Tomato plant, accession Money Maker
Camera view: tilt-top (135 deg); turntable rotation: 180 degrees
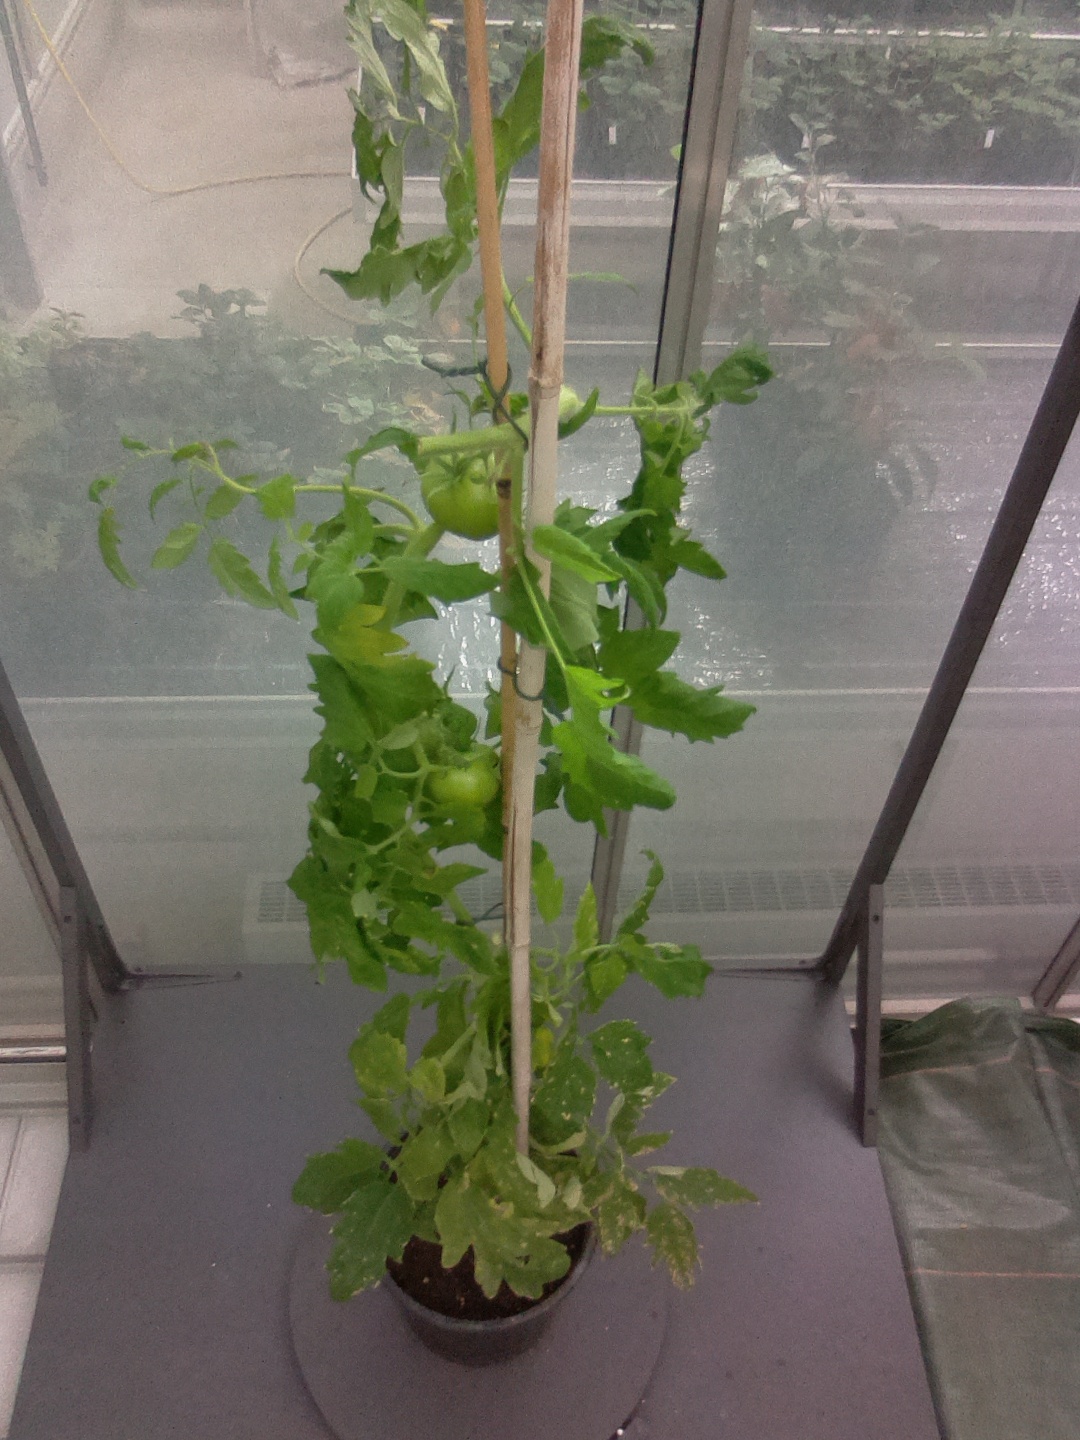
BBCH growth stage 77: 70%-80% of final fruit size